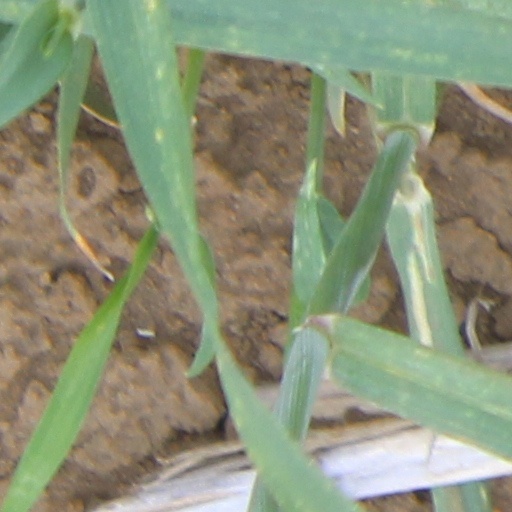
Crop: wheat